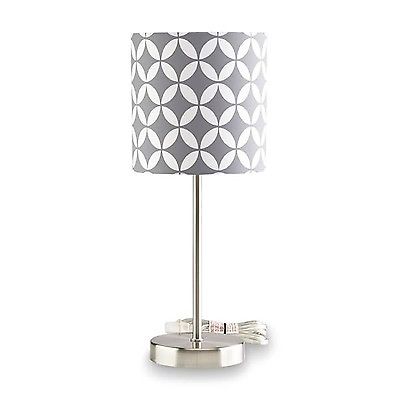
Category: lamp